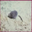
Label: shrew